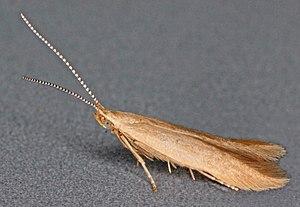
Coleophora gryphipennella, le Coléophore du rosier ou Porte-case du rosier, est une espèce de lépidoptères de la famille des Coleophoridae, originaire d'Europe. Les chenilles de cette espèce se nourrissent principalement sur des espèces du genre Rosa.